Celine: Through the Eyes of the World

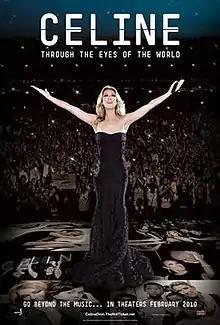
Theatrical release poster

Celine: Through the Eyes of the World is a documentary–concert film chronicling the life of Canadian singer, Celine Dion during her 2008–2009 Taking Chances World Tour. It premiered in Miami on 16 February 2010 and was released by The Hot Ticket in theaters in North America on 17 February 2010. It was also released in Australia and the United Kingdom. The film received mixed reviews from critics, with most of them indicating it is mainly for the fans. "Celine: Through the Eyes of the World" grossed $1,027,341 in Canada alone and became the number-one domestic movie there.